Soundtrack Beat Battle

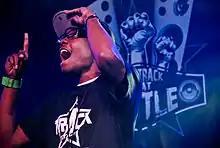
Runner-up Yeyo Beatz, March 26, 2011

Every other month the Soundtrack Beat Battle selects 14 contestants from across the United States and internationally to compete live in front of an audience and guest judges. During each monthly event, two randomly selected producers are given an allotted amount of time to go on stage and play two beats at 60 seconds each. Whoever wins proceeds to the next round, and Whoever loses is asked to remain in the audience in case they are picked as the 'wild card'. The 'wild card' contestant is a producer who gets invited back to the stage for a second chance after they lost in their first round. The 1st-place winner and runner-up from each monthly battle are then invited to the Grand Finale Beat Battle in Nashville, Tennessee.